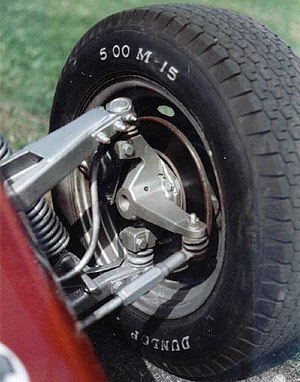
Skivebremse
På biler er skivebremsere ofte placeret inden i hjulet.
Skivebremser er den type bremser, der typisk bruges i biler, men også i cykler, motorcykler osv.